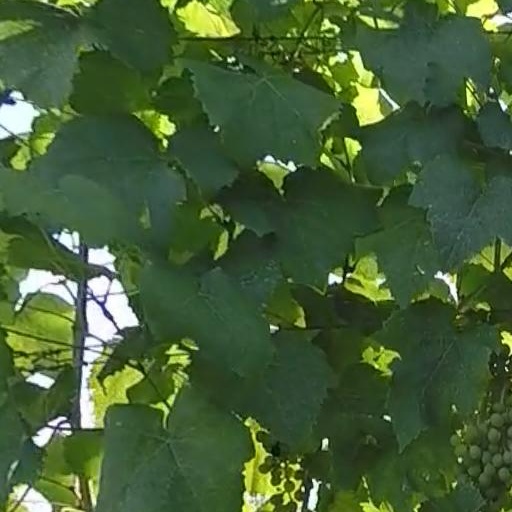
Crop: grape